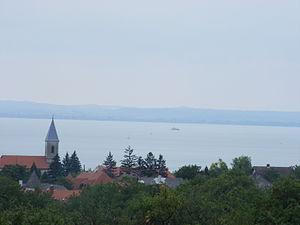
Paloznak est un village et une commune du comitat de Veszprém en Hongrie.